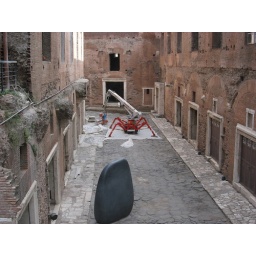
fight in the ancient Rome: spider machine vs black stone